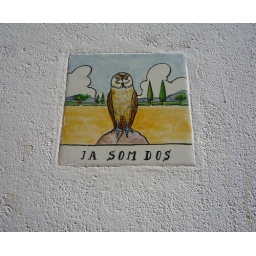
A wall decoration on a street in Sitges